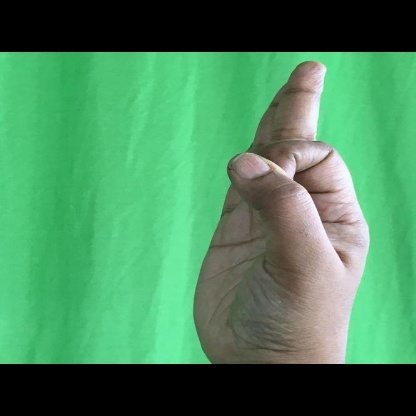
Mudra: Aralam